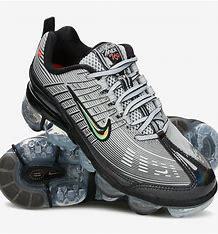
Brand: Nike
Model: Air Vapormax 360